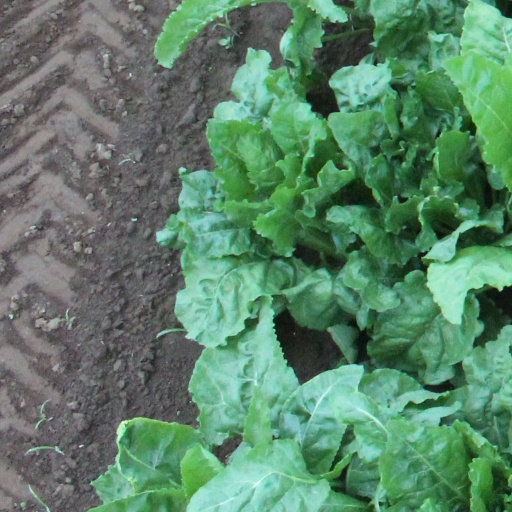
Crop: sugar beet